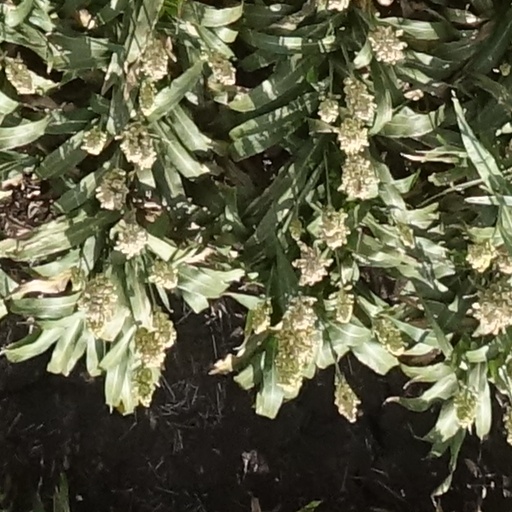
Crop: sorghum